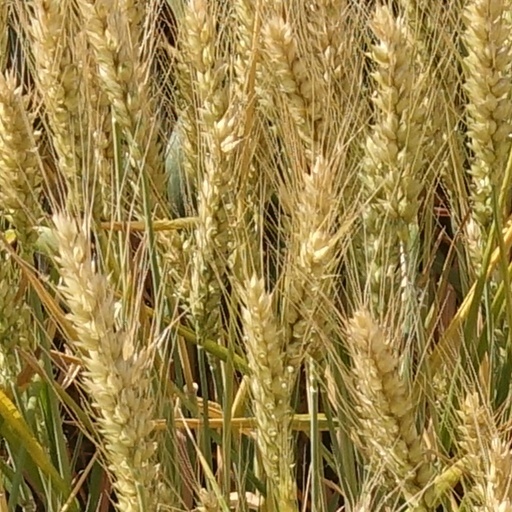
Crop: wheat